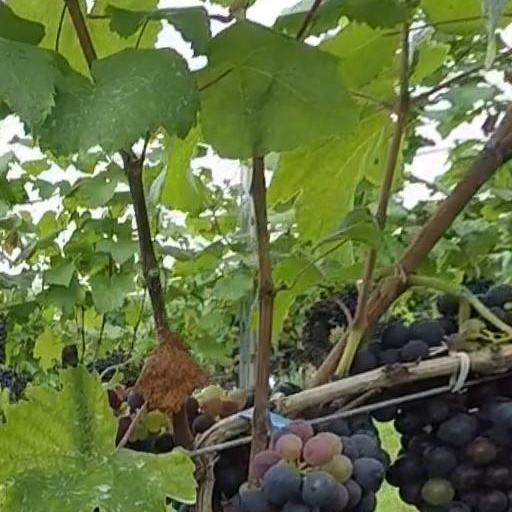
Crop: grape